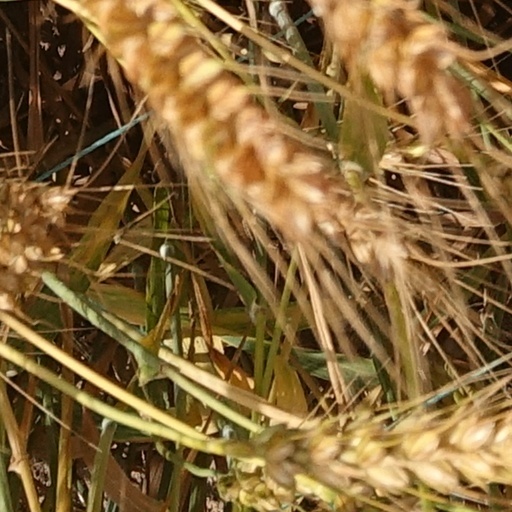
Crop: wheat